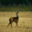
Label: deer